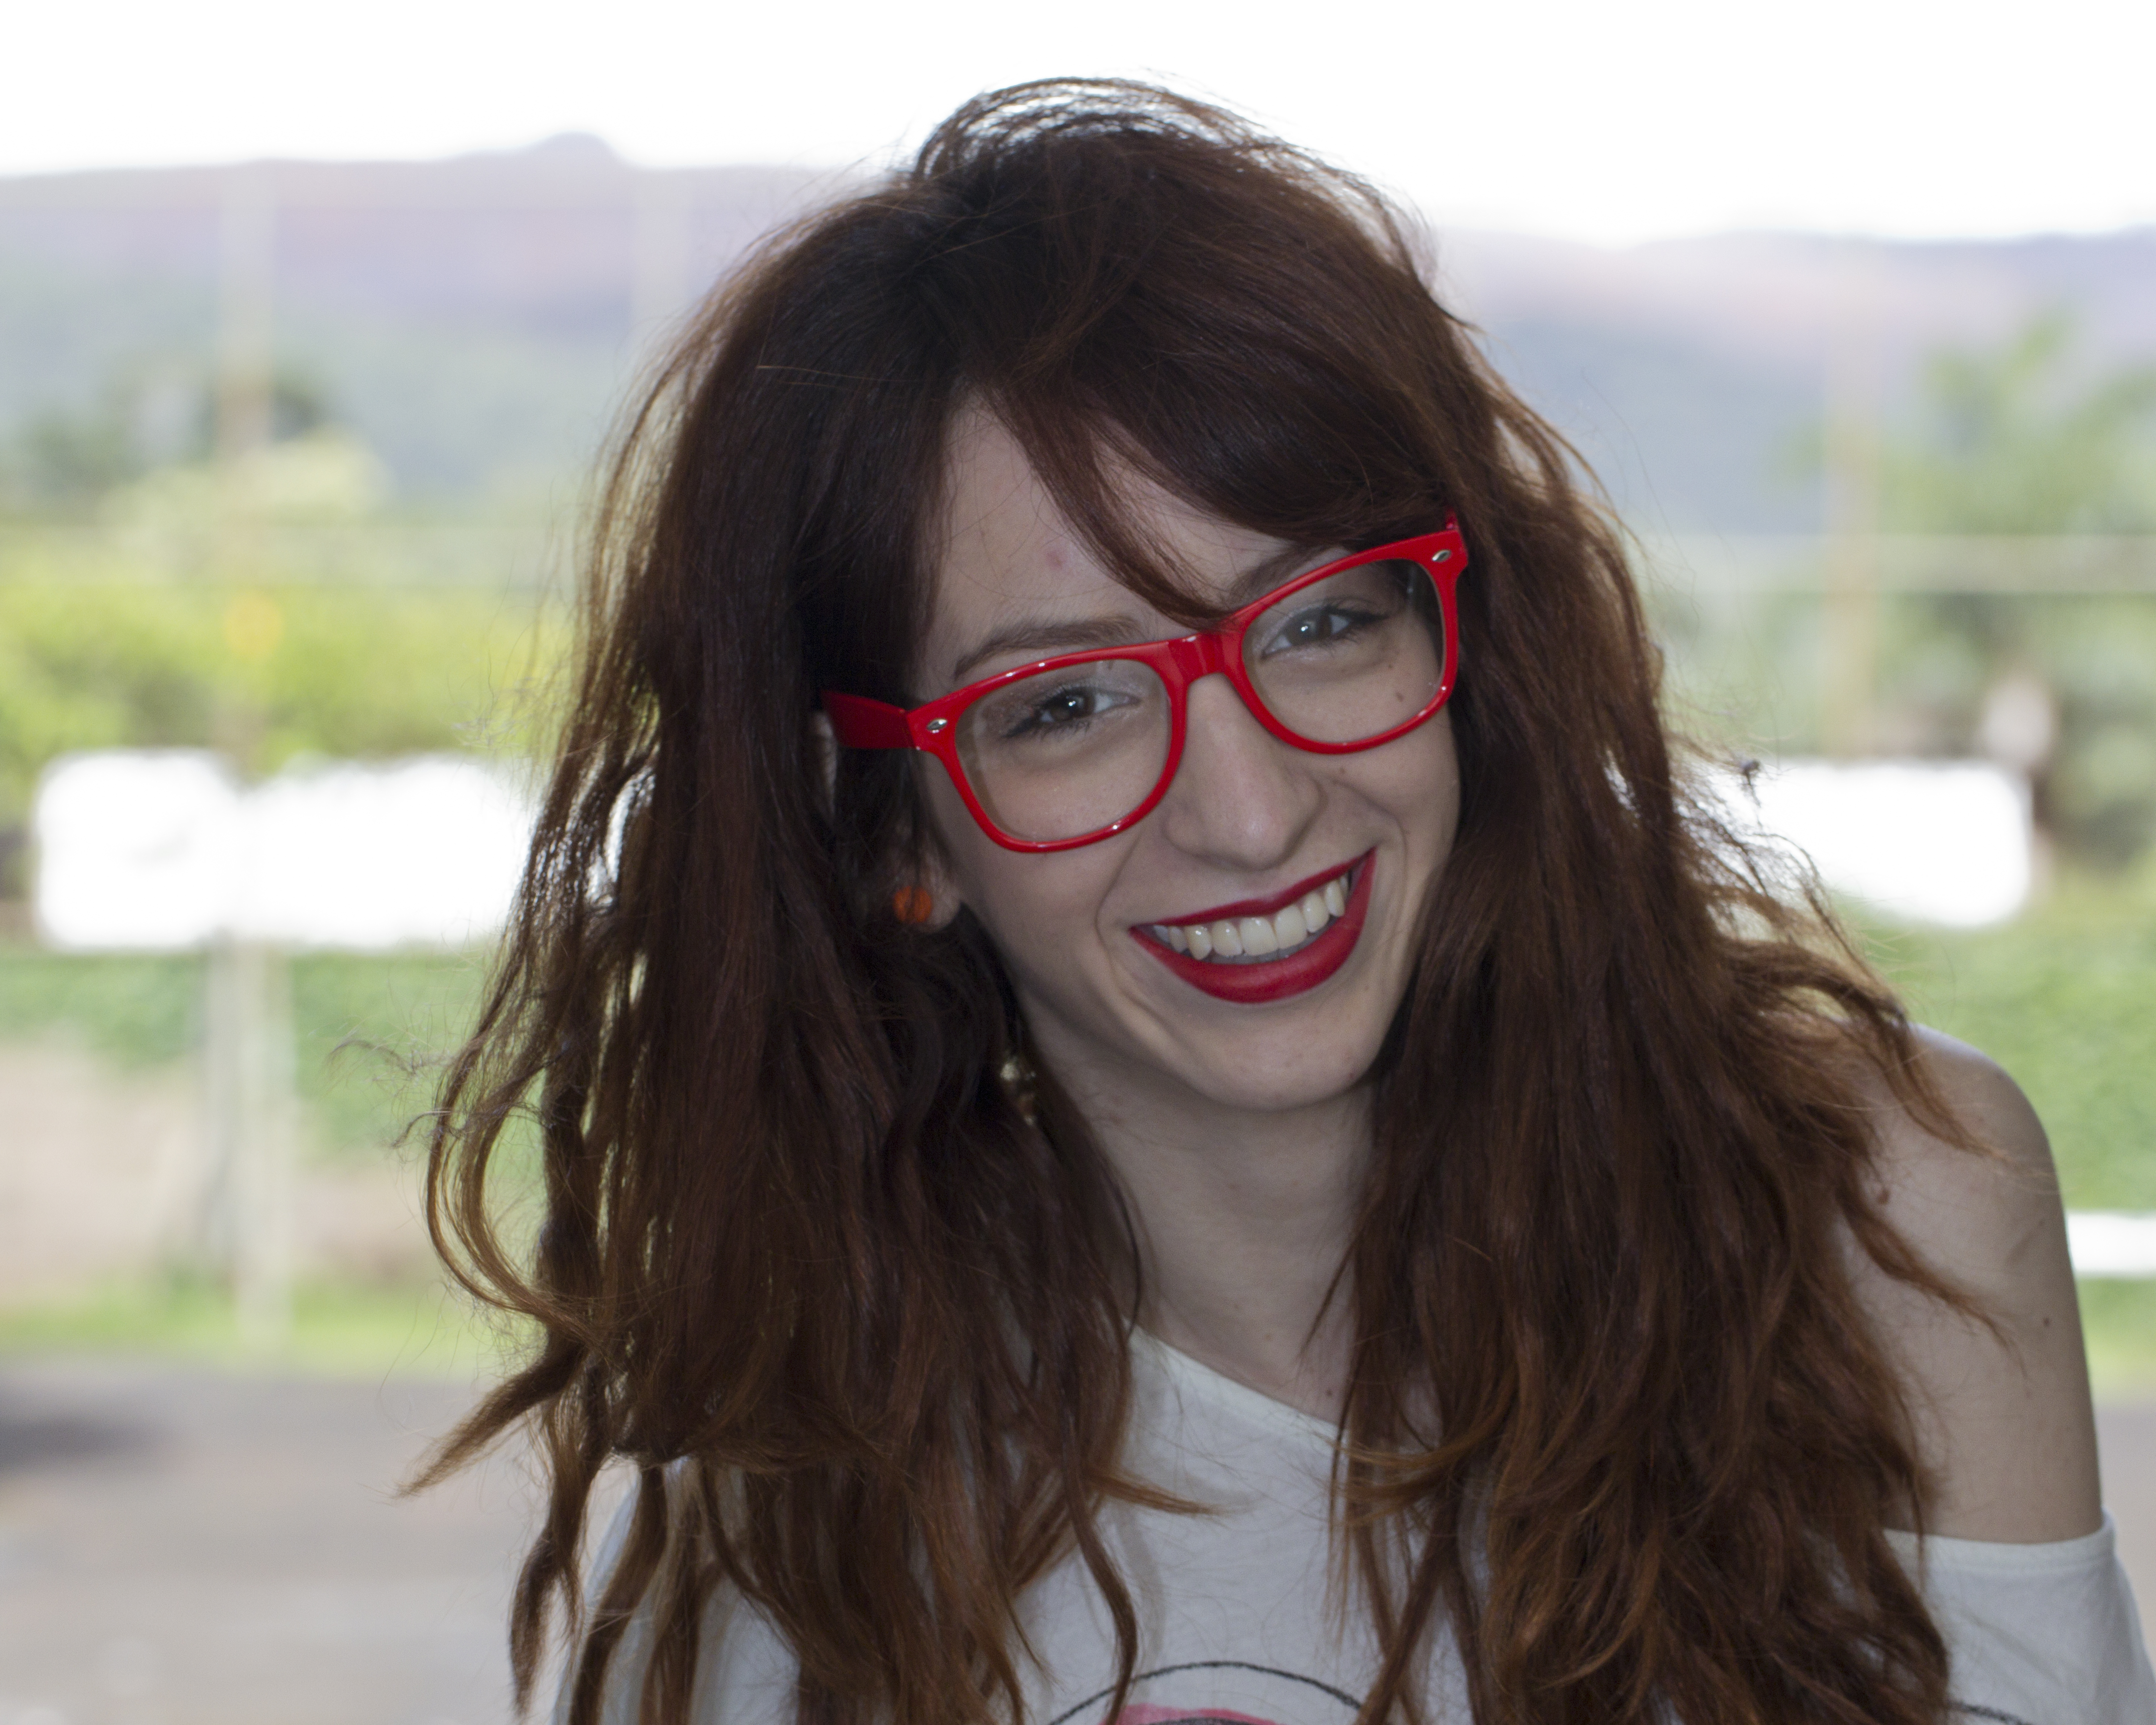
person, girl, hair, model, red, hairstyle, smile, long hair, face, nose, sunglasses, eye, glasses, head, eyewear, beauty, pretty, anagabriela, brown hair, vision care